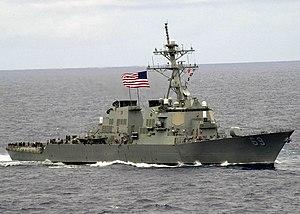
Voici la liste des destroyers de la marine des États-Unis. La liste est organisée en fonction du numéro d'immatriculation du navire puis par ordre alphabétique.